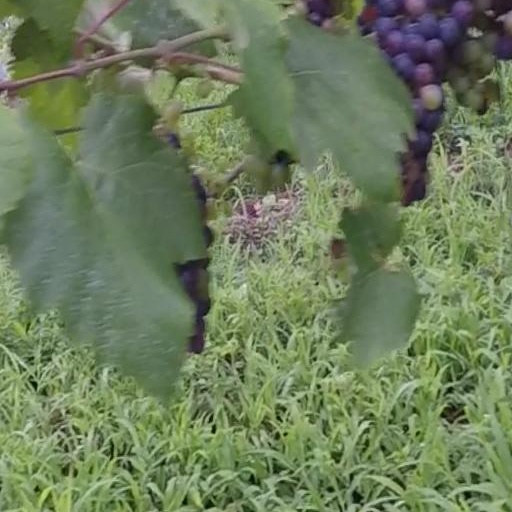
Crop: grape